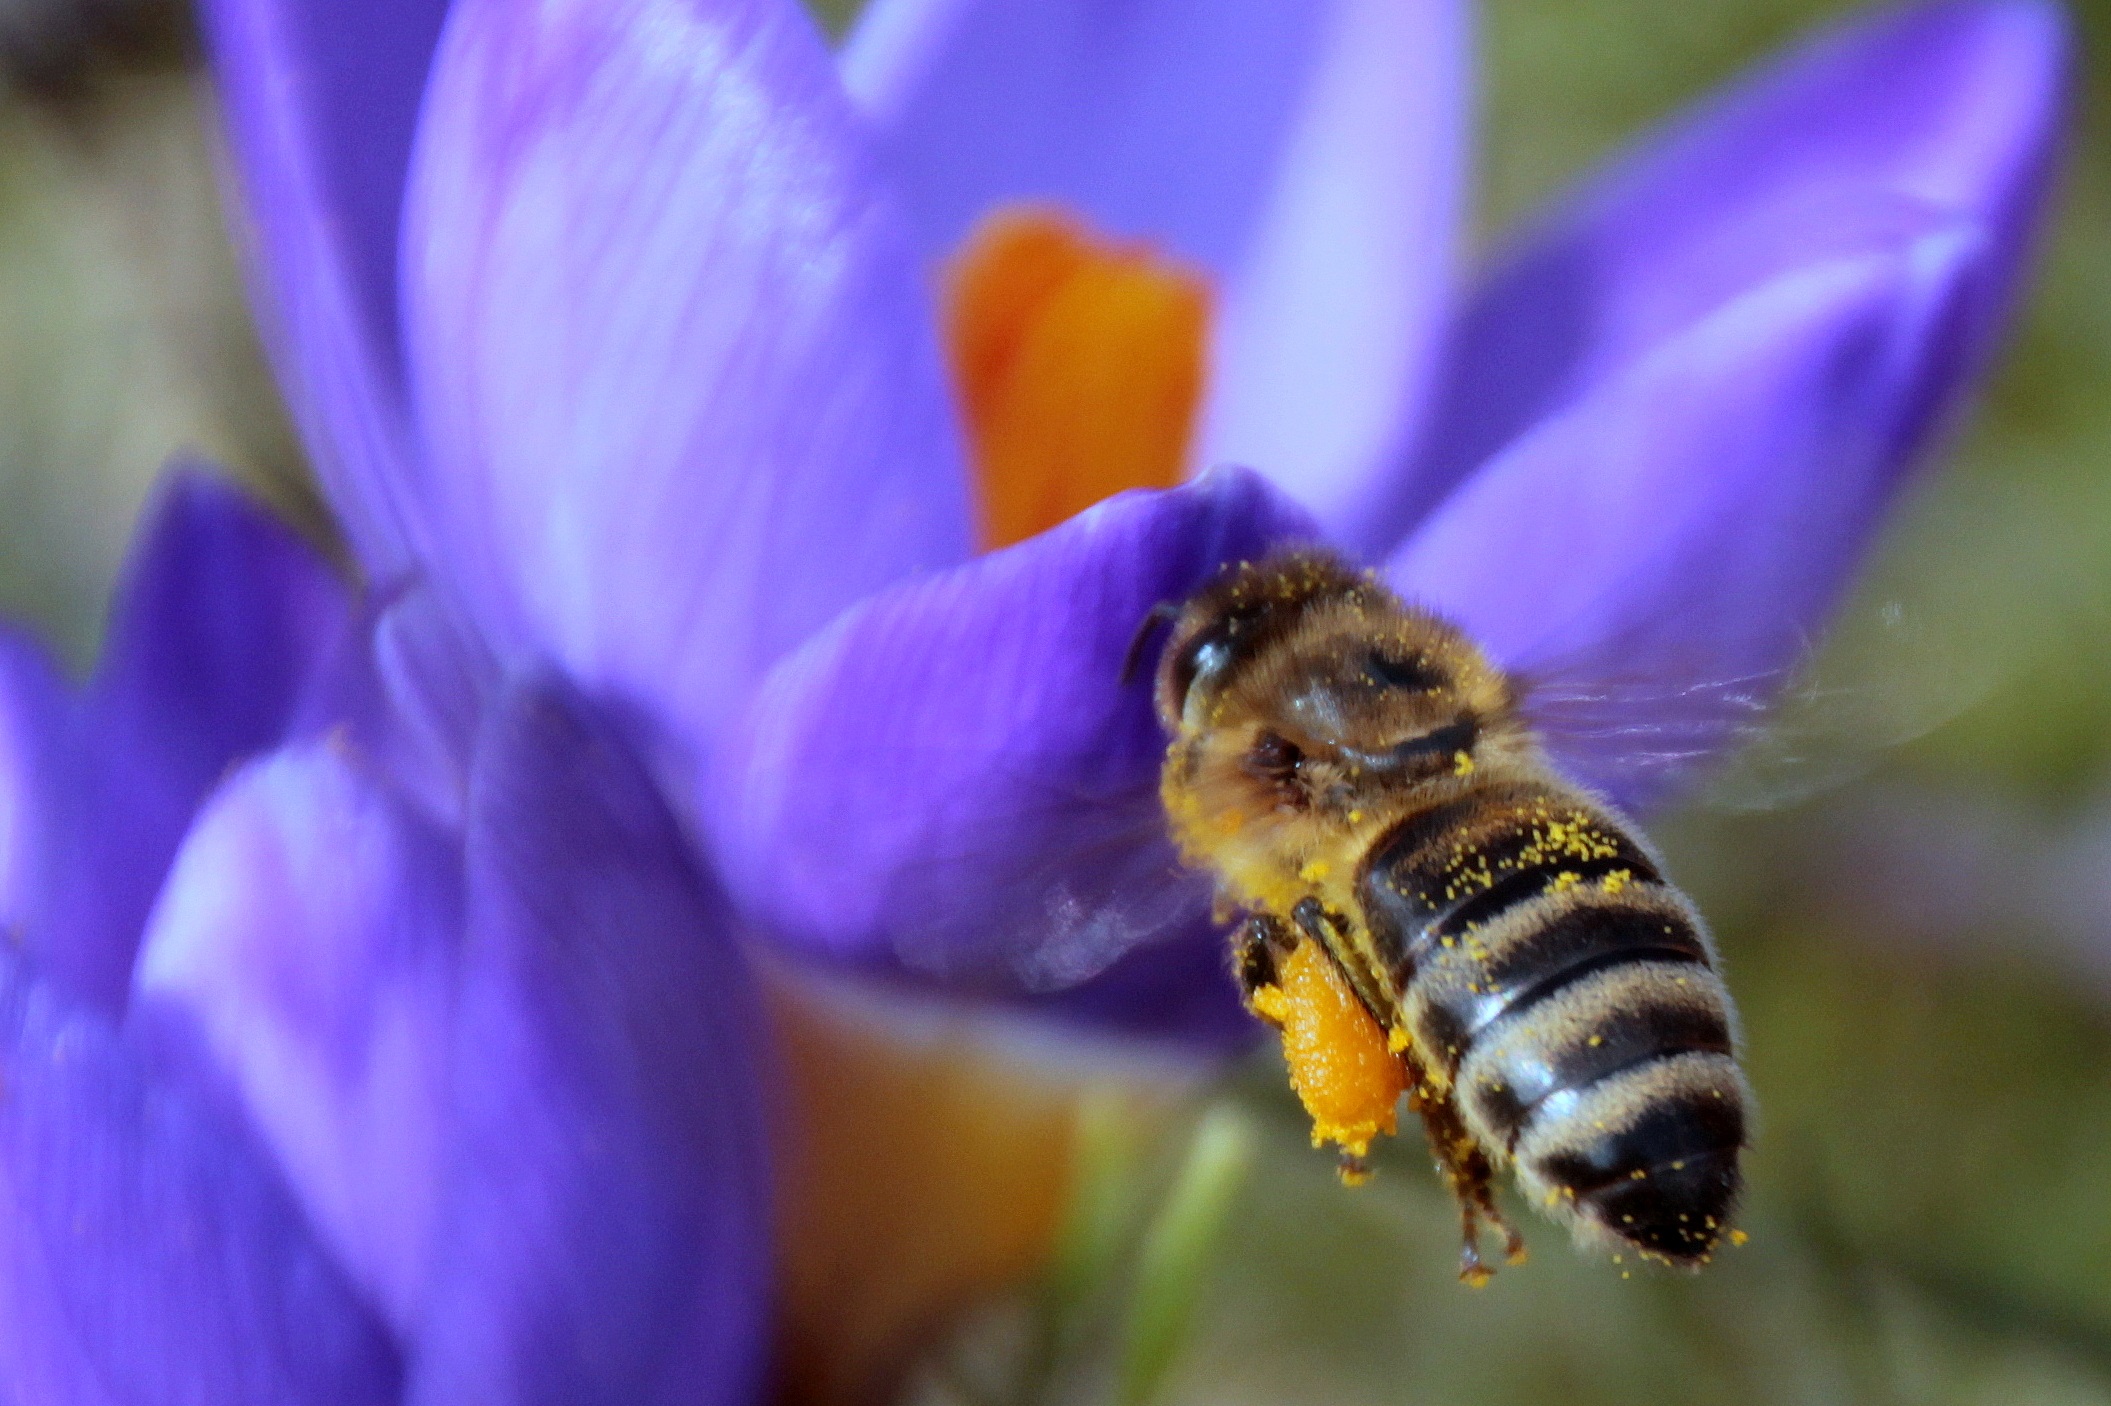
nature, blossom, plant, photography, flower, petal, bloom, fly, pollen, insect, flora, fauna, invertebrate, close up, bee, crocus, bumblebee, foraging, collect pollen, nectar, macro photography, fr hlingsanfang, harbinger of spring, flowering plant, honey bee, bee in the approach, pollinator, land plant, membrane winged insect